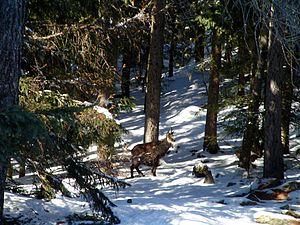
Cogne est une commune italienne de la Vallée d'Aoste.
Le val de Cogne est une vallée latérale de la Vallée d'Aoste, située au sud de la commune d'Aymavilles. Il s'étend sur une partie du parc national du Grand-Paradis, et sur son territoire se trouve le sommet du même nom.